Antiquities and Monuments Office

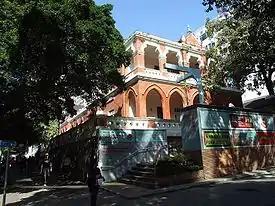
Former Kowloon British School, now housing the Antiquities and Monuments Office.

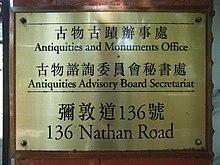
Plaque

The AMO is the executive arm of the Antiquities Authority, a portfolio of the Secretary for Development. The AMO also offers secretarial and executive assistance to the Antiquities Advisory Board (AAB) and executes the advice made by the AAB, including the execution of the Chief Executive's decision to declare monuments.